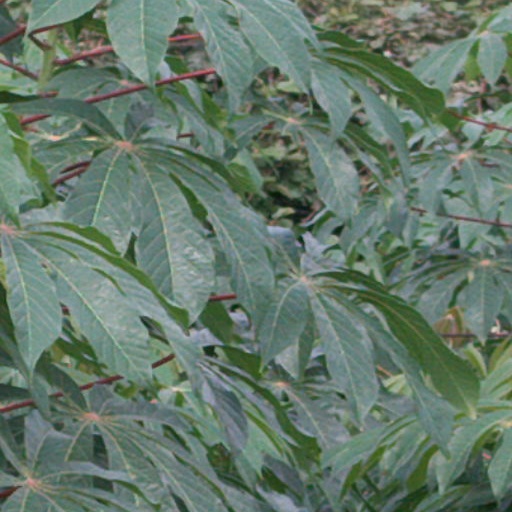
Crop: cassava